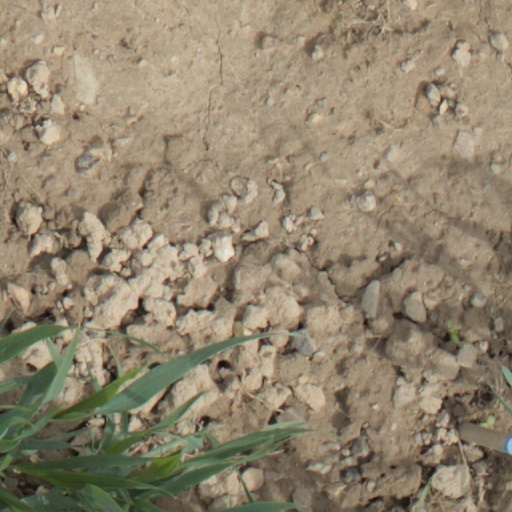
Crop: wheat